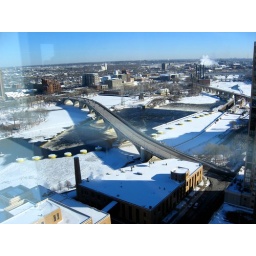
Taken from the 31st floor of the Churchill apartment building in downtown Minneapolis.